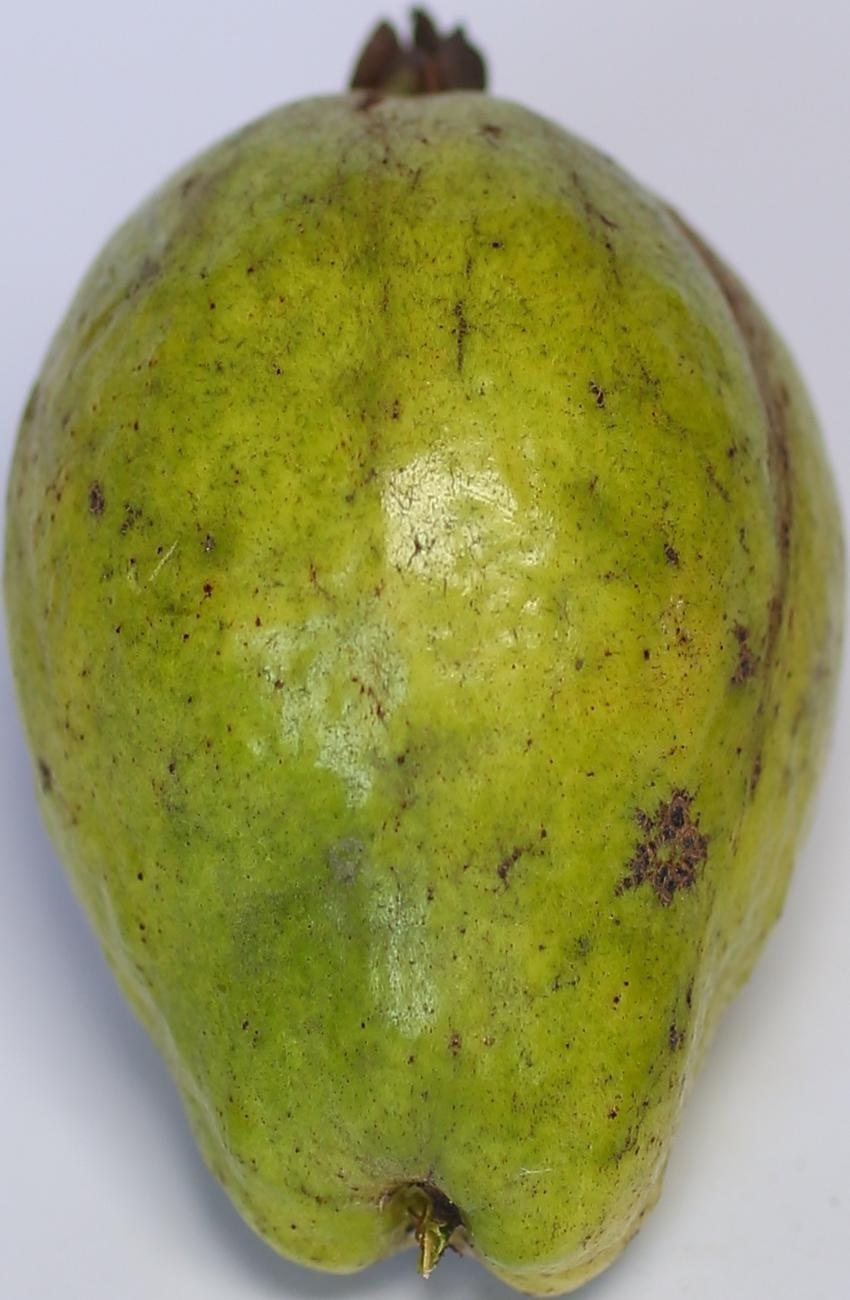
Maturity: green
Variety: thadhrami